Punjabi ghagra suit

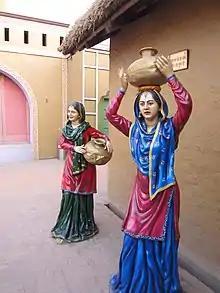
Rangla Punjab. Punjabi Ghagra

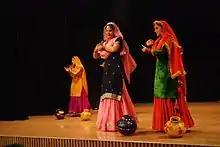
Punjabi Dance 2

The Punjabi ghagra is a four-piece outfit known as tewar or 'ti-or' which was traditionally worn by Punjabi women throughout the Punjab region with the outfit comprising a head scarf (Phulkari), kurta or kurti, ghagra (long skirt) and either a suthan (baggy trousers with a tight band around the ankles) or the Punjabi salwar (trousers). In modern times, the ghagra is worn by women in parts of Haryana, rural parts of south West Punjab, parts of Himachal Pradesh and during performances of Giddha in East Punjab.